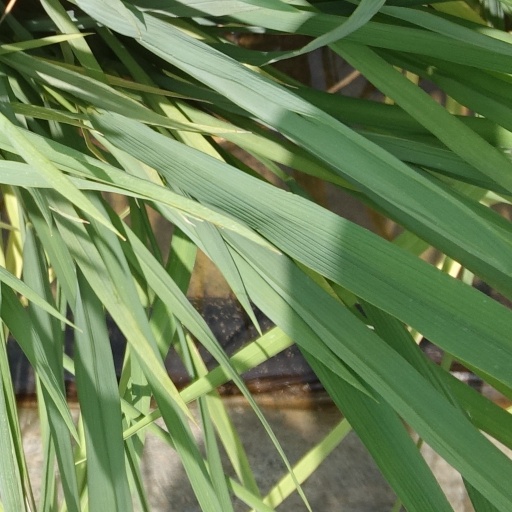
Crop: rice